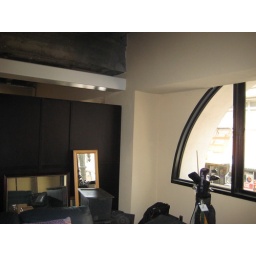
Living room window &amp;amp; back of closet (with white drape railing visible above closet)